Wildeshausen station

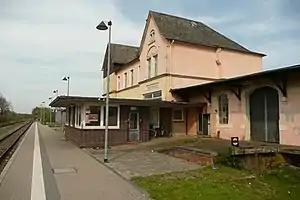
Wildeshausen station in 2009

Wildeshausen is a railway station located in Wildeshausen, Germany. The station is located on the Delmenhorst–Hesepe railway and the train services are operated by NordWestBahn.